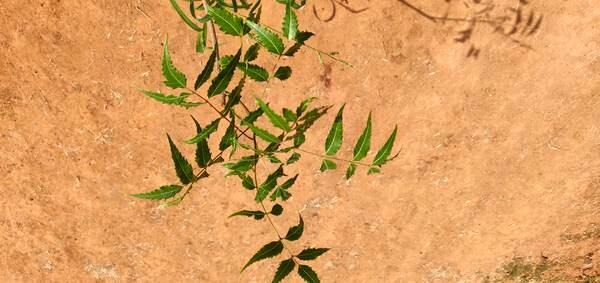
Plant: Neem